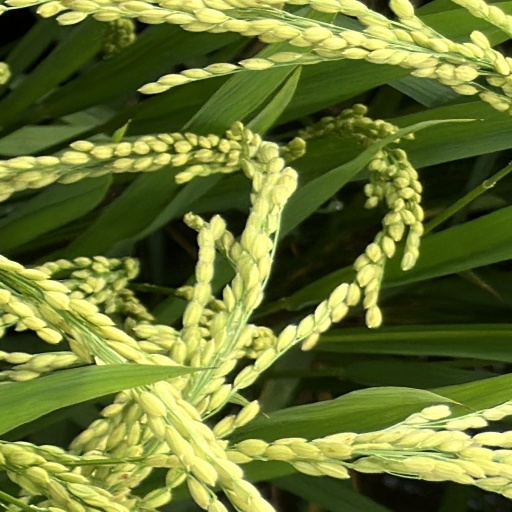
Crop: rice